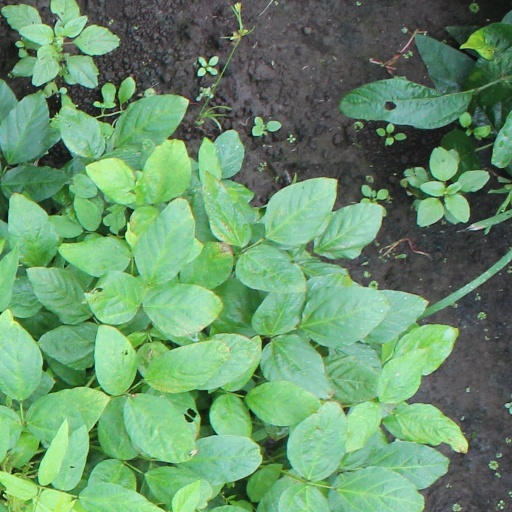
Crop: soybean